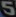
Number: 5